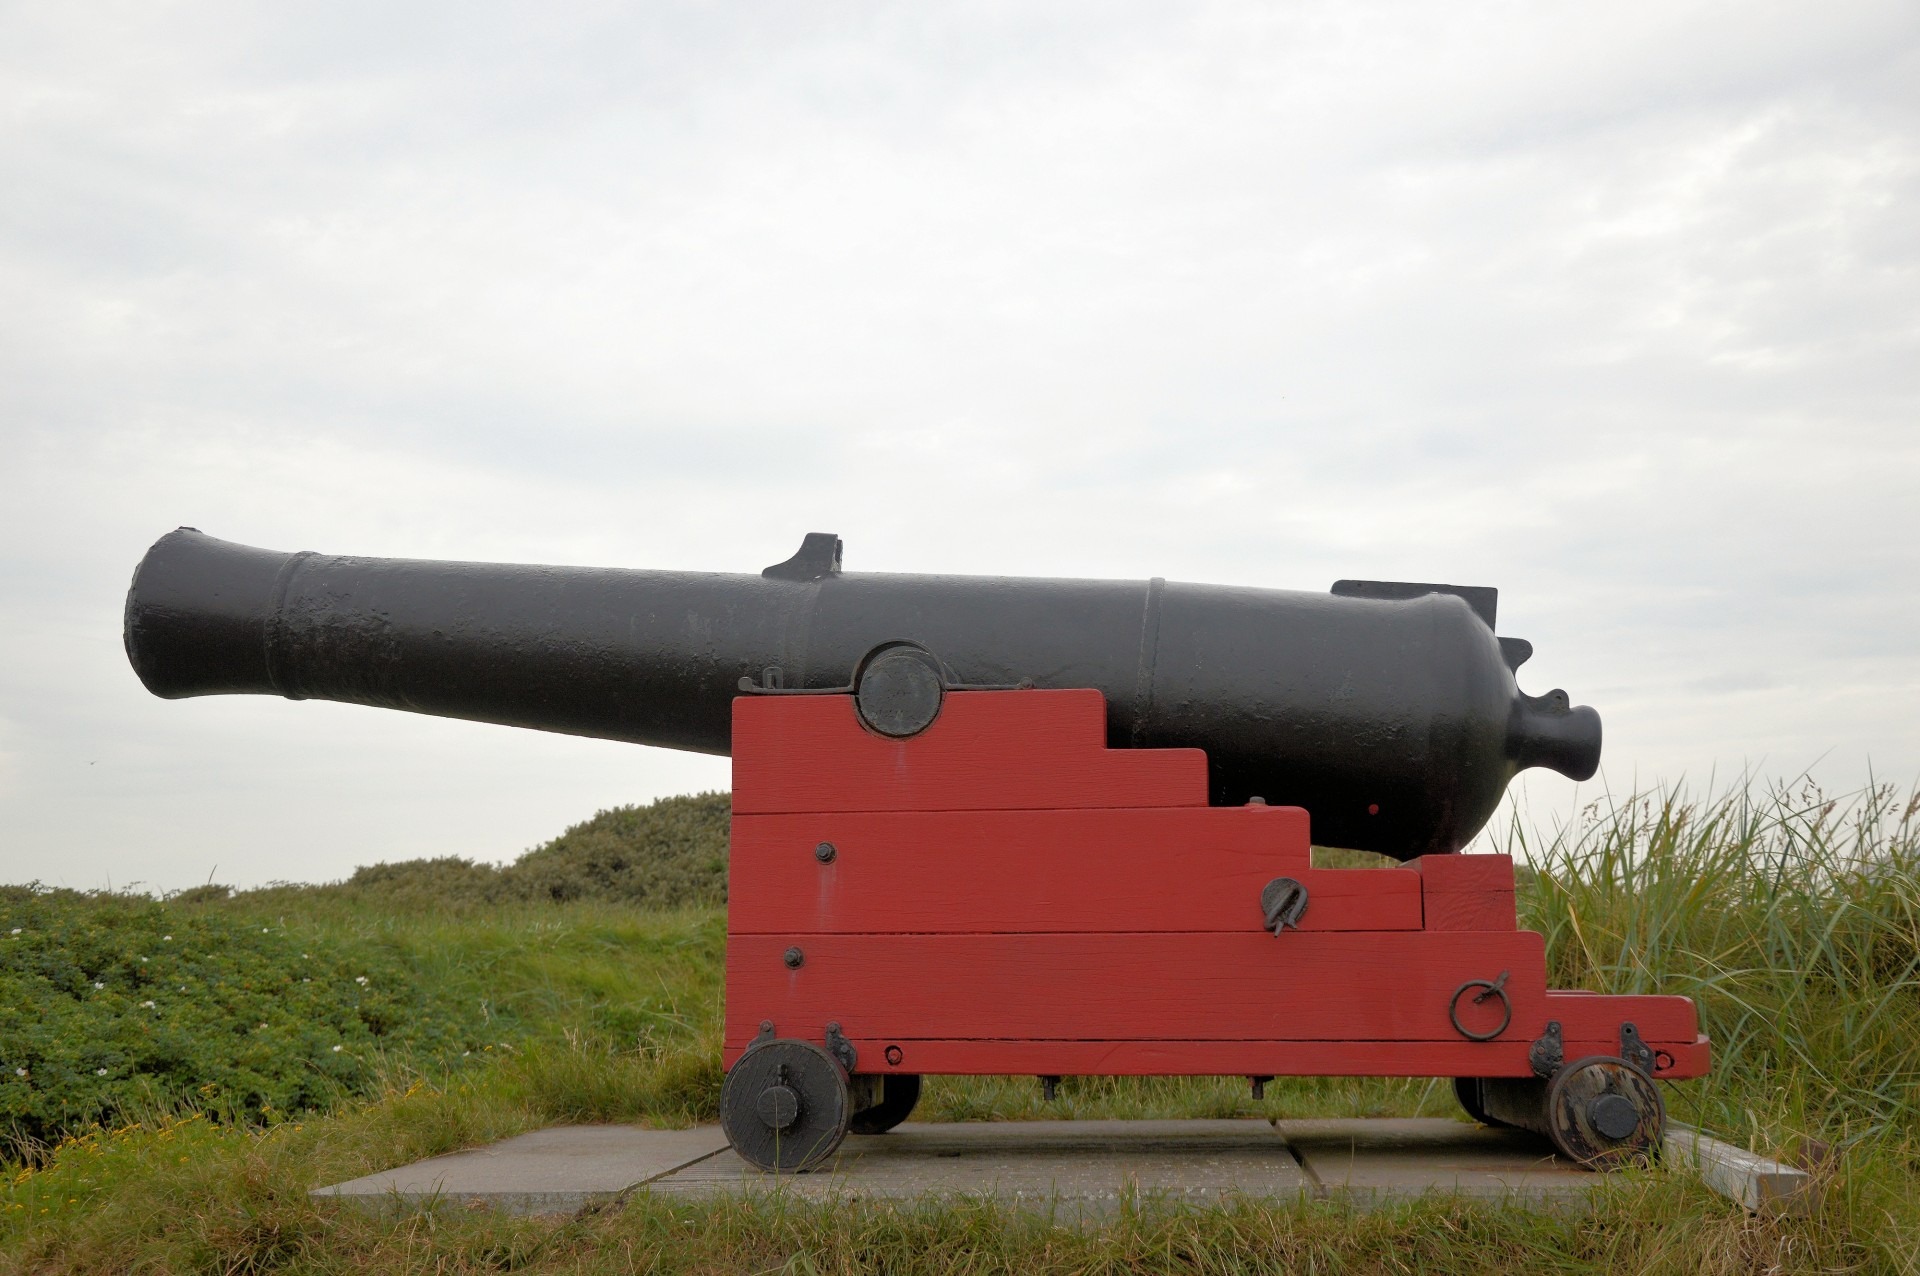
military, harvest, vehicle, fortification, weapon, war, fortress, history, cannon, defense, missile, man made object